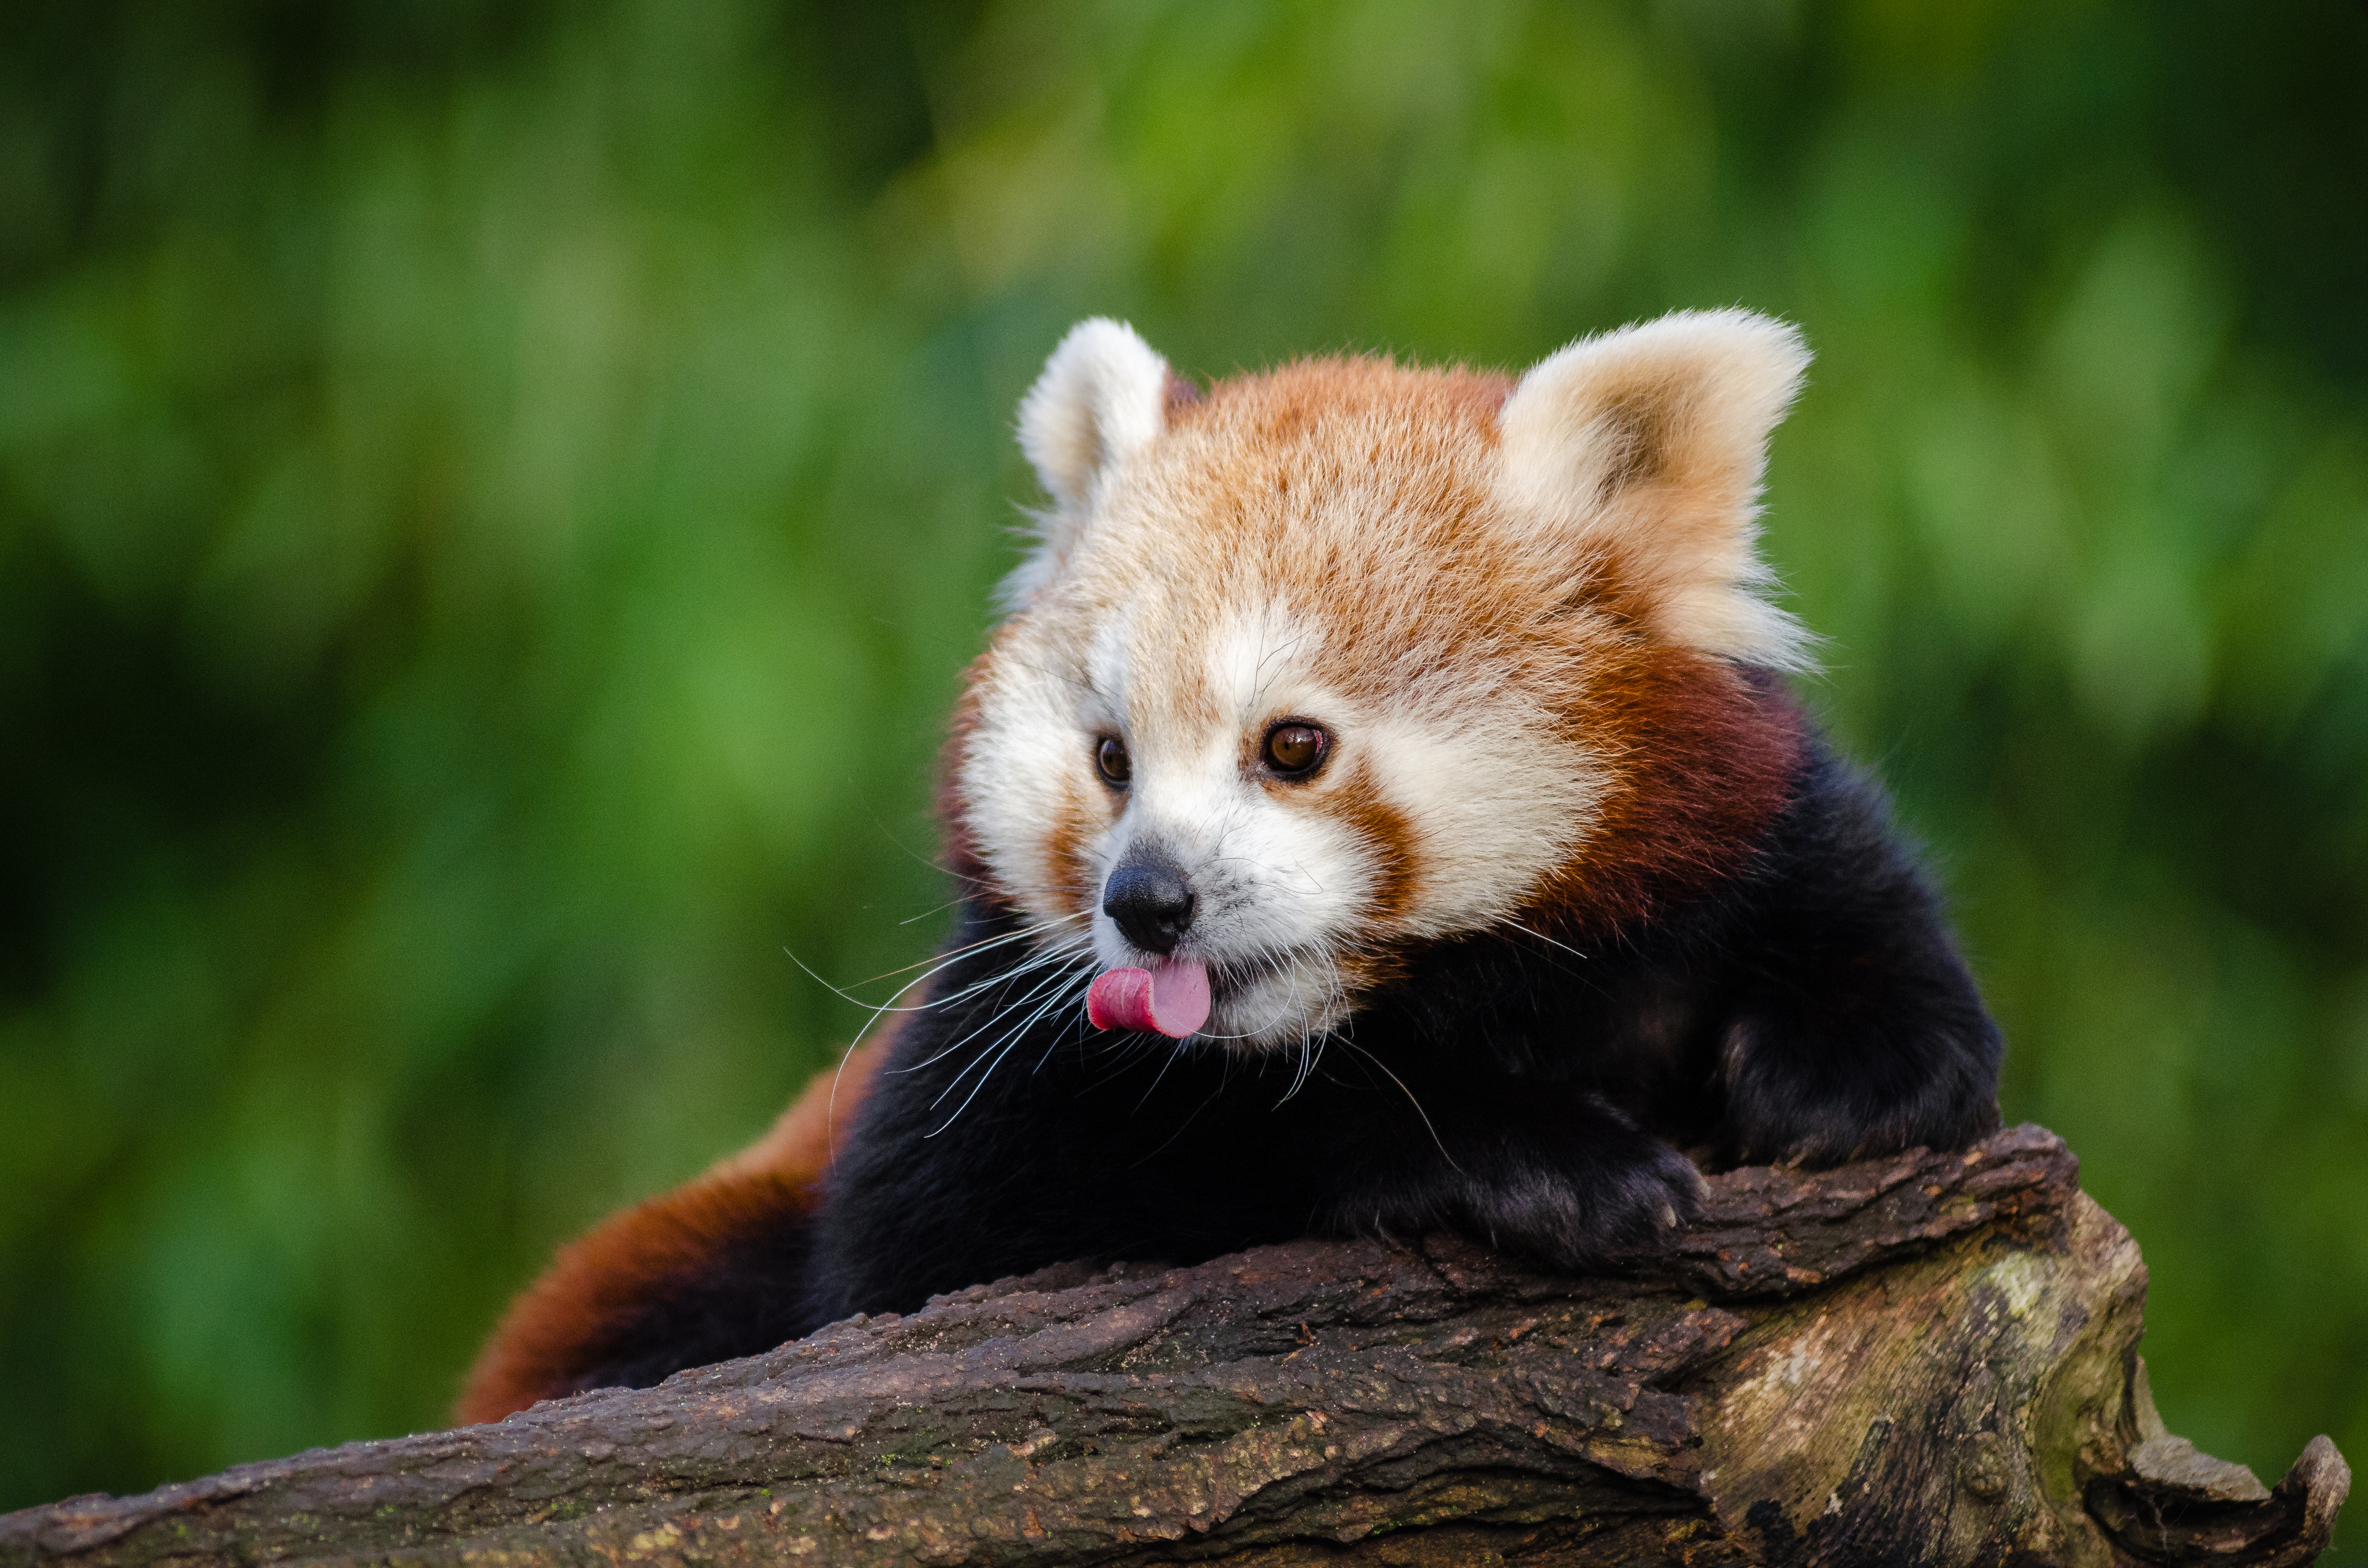
tree, wood, animal, cute, wildlife, fur, mammal, fauna, red panda, sit, outdoors, whiskers, vertebrate, tongue, carnivoran